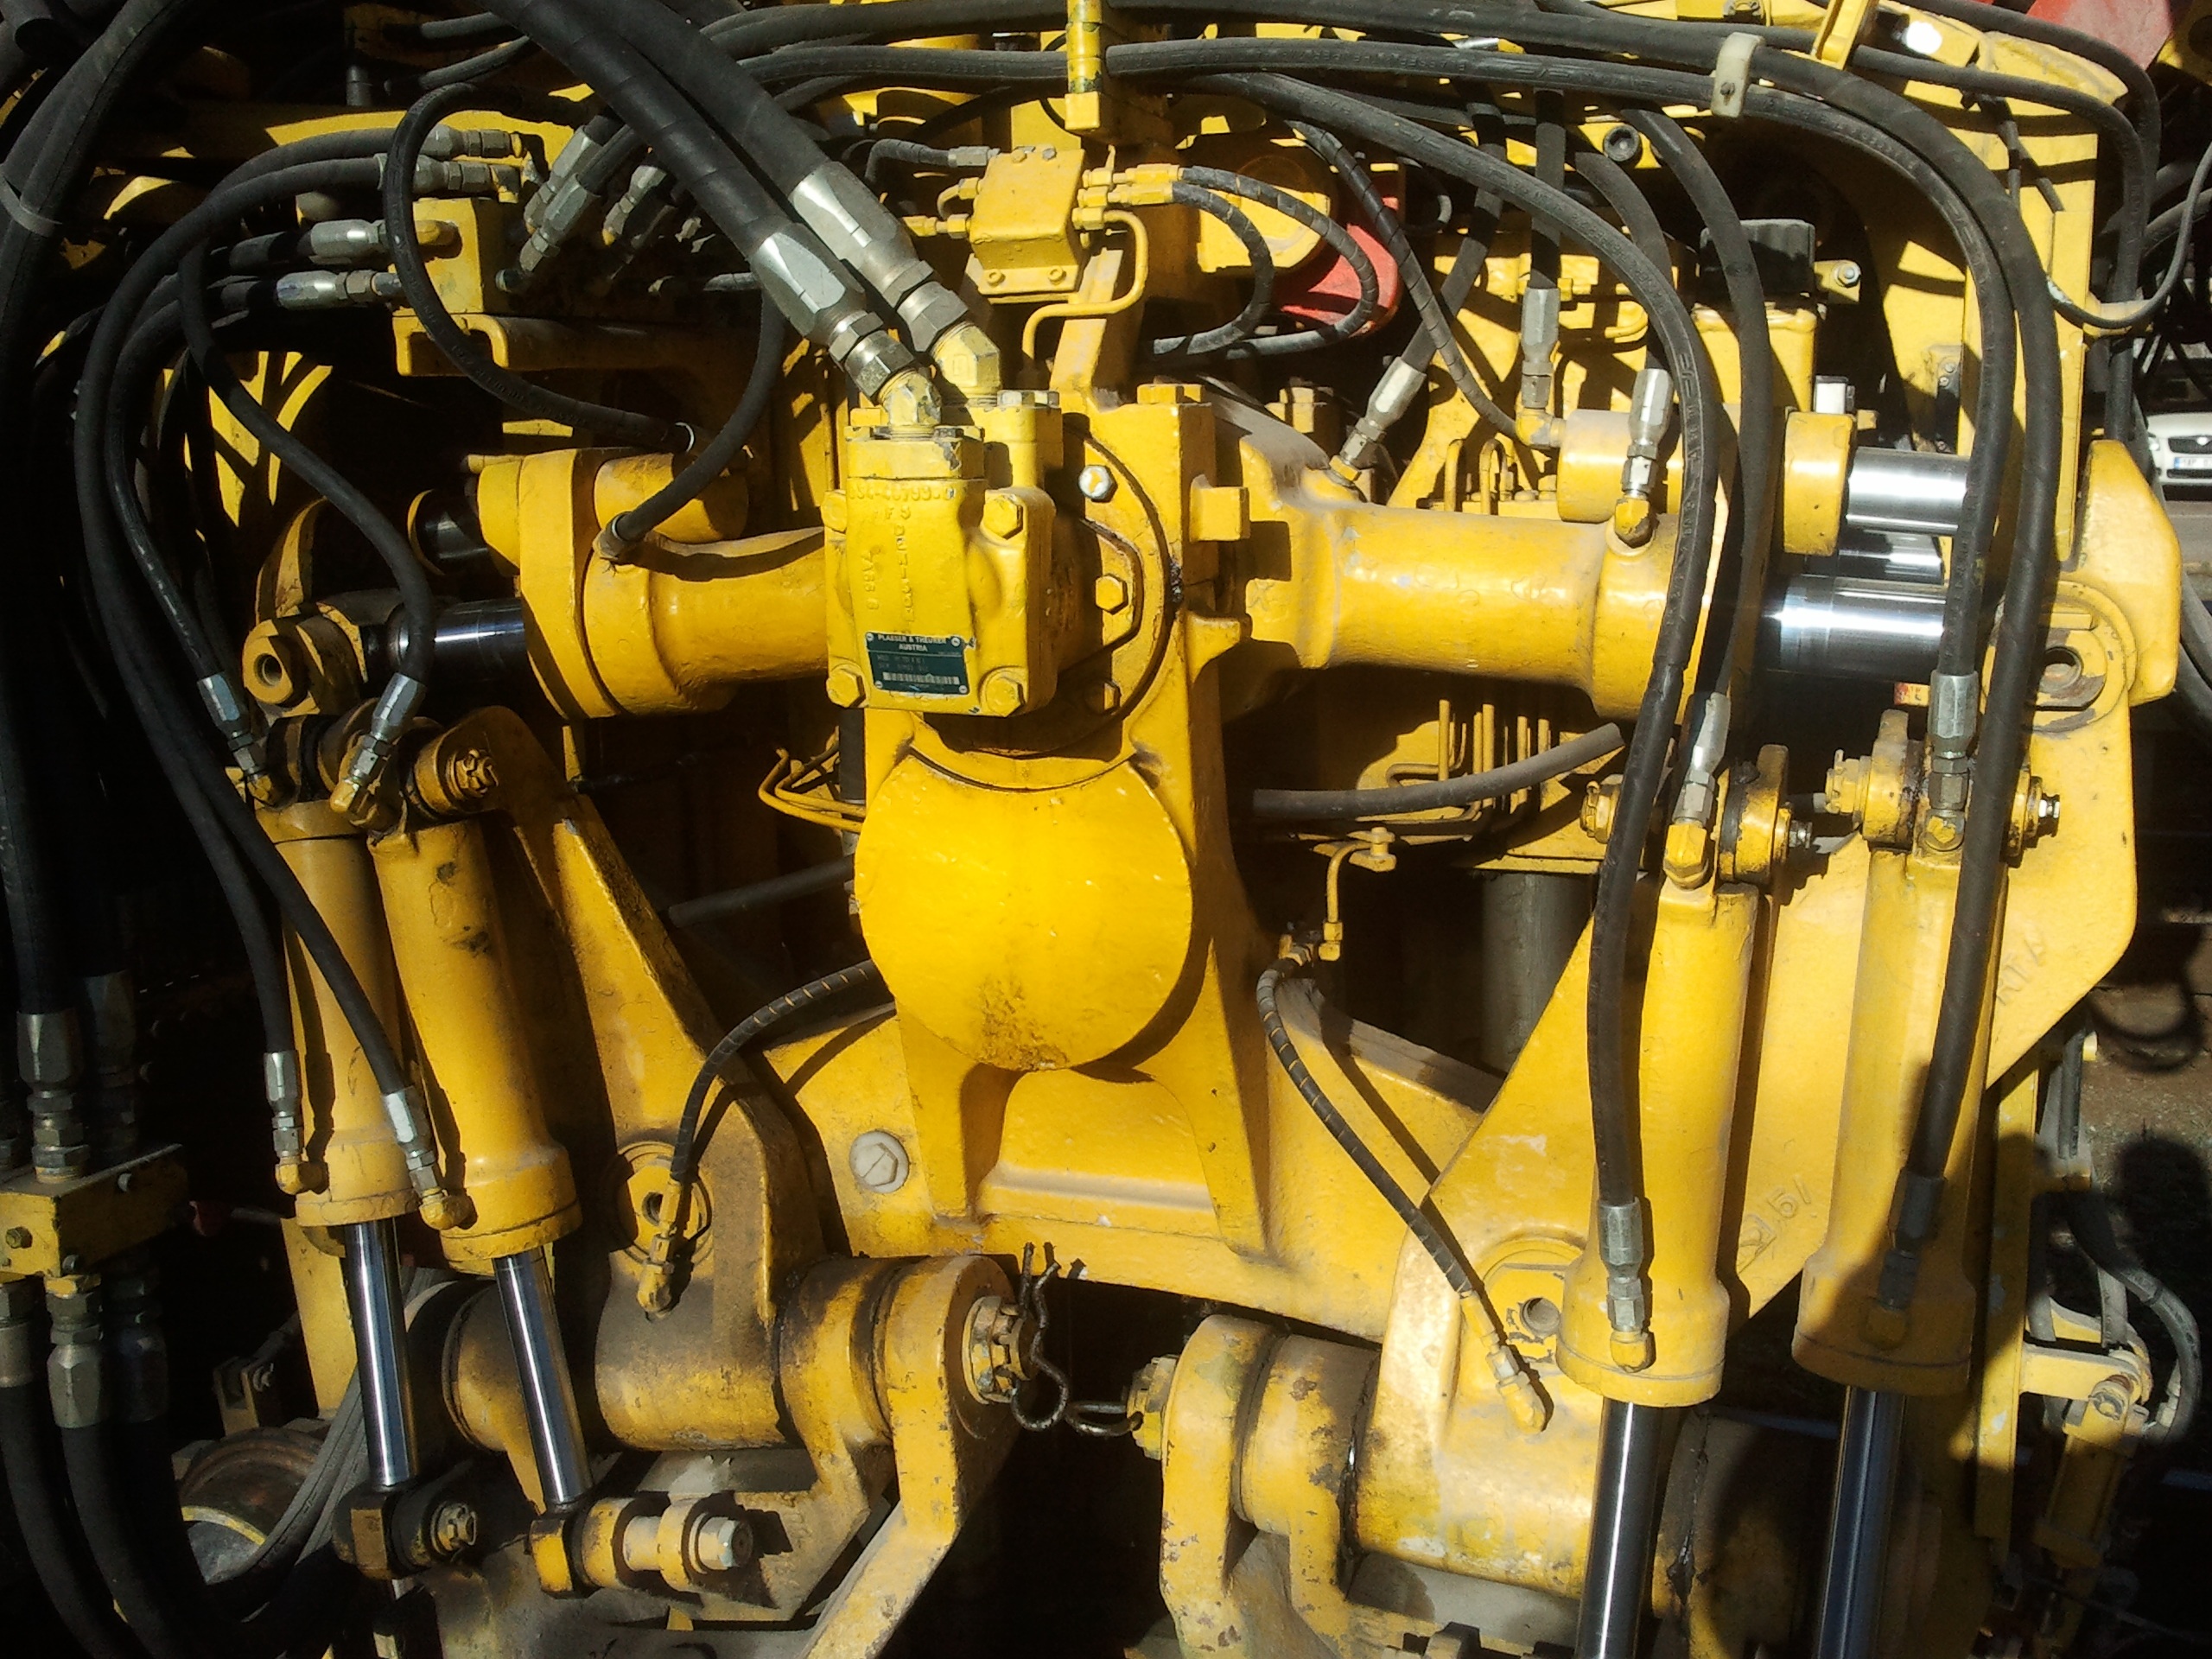
car, vehicle, machine, yellow, engine, hose, automobile make, aircraft engine, automotive engine part